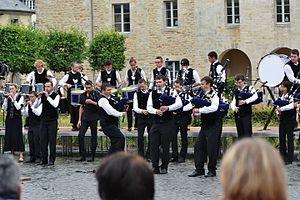
Le Bagad Konk Kerne lors du championnat national des bagadoù (troisième catégorie) au Festival de Cornouaille, Esplanade François Mitterrand à Quimper, le 27 juillet 2013.
Le Bagad Bro Konk Kerne est un ensemble traditionnel de musique bretonne créé en 1983, au sein du cercle celtique Ar Rouedou Glas à Concarneau.